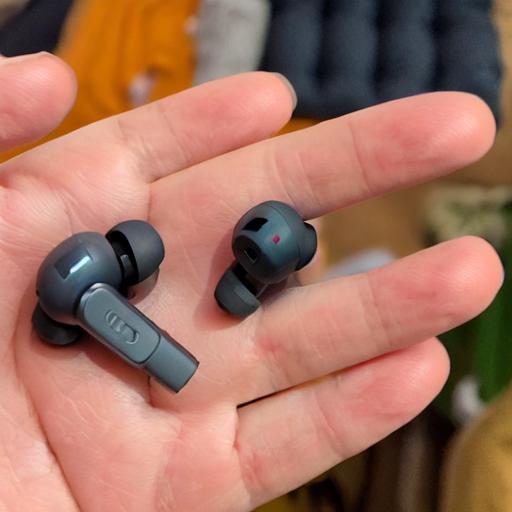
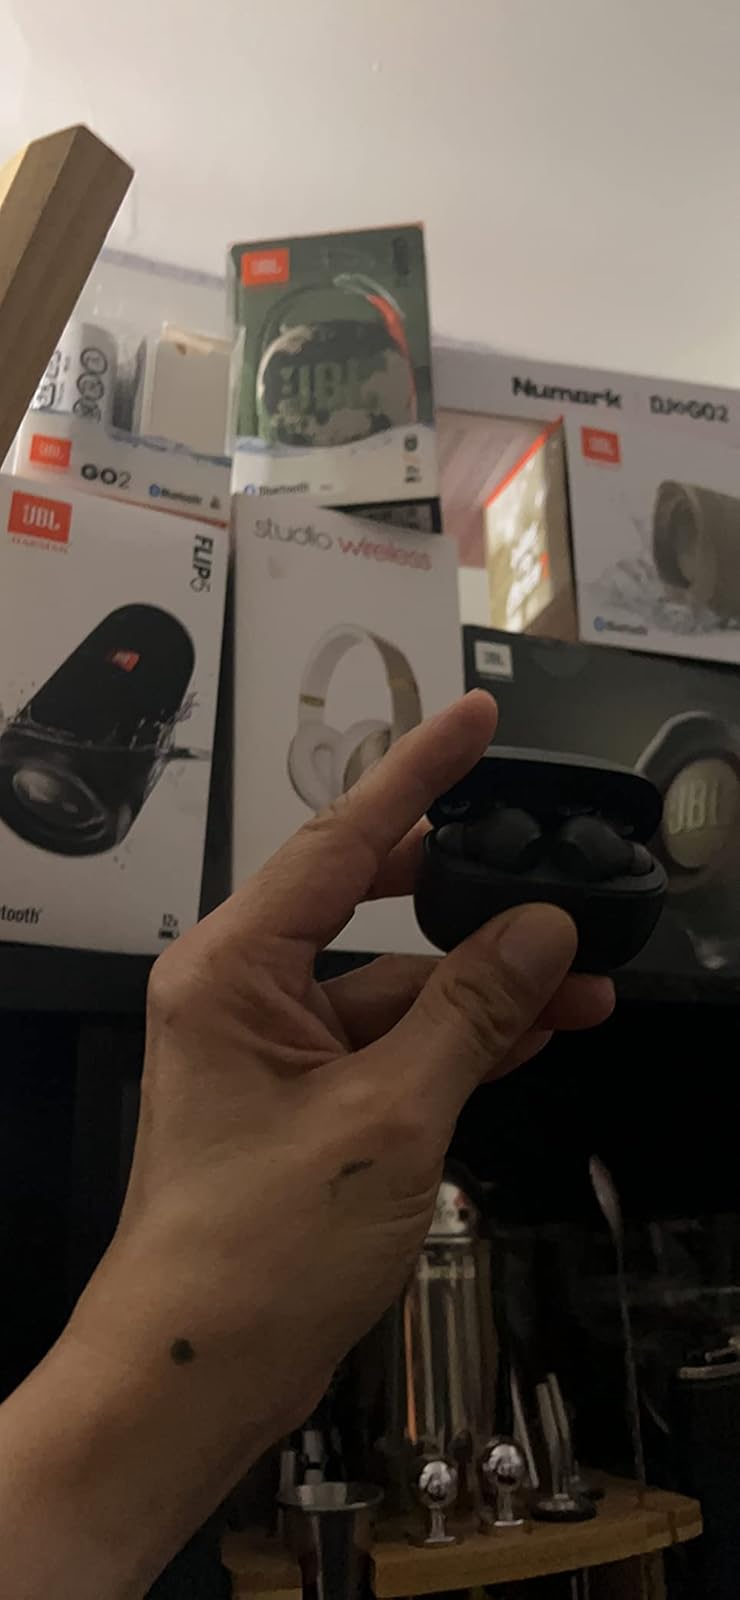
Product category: earbuds
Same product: no